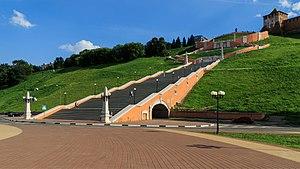
Pékin Express : Retour sur la route mythique est la 13ᵉ édition de Pékin Express, émission de télévision franco-belgo-luxembourgeoise de téléréalité, diffusée chaque semaine sur M6 du mardi 25 février 2020 au mardi 7 avril 2020, et la 4ᵉ édition spéciale. Elle est présentée par Stéphane Rotenberg, désigné comme directeur de course. Ce sont Julie et Denis, le couple corse, qui l'emportent. Il empochent la somme maximale mise en jeu, soit 100 000 €.
Nijni Novgorod ou Nijni-Novgorod est une des principales villes de Russie. Elle est située dans la partie centrale de la Russie européenne au confluent de la Volga et de l'Oka, à 402 km à l'est-nord-est de la capitale du pays Moscou. Sa population s'élève à 1 266 871 habitants en 2016, ce qui en fait la cinquième agglomération de Russie. La ville est la capitale de l'oblast de Nijni Novgorod, du district fédéral de la Volga et le centre économique de la région économique de Volga-Viatka.